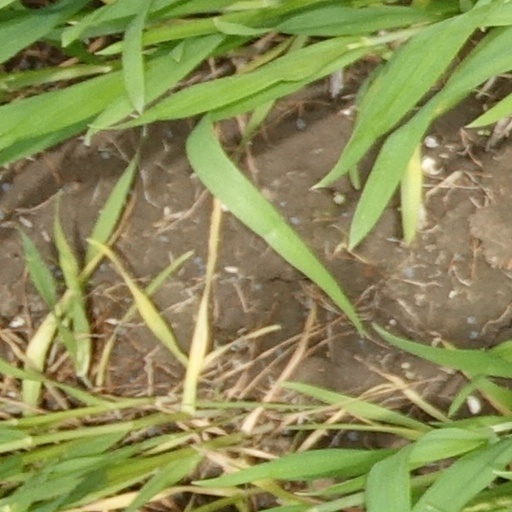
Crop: wheat